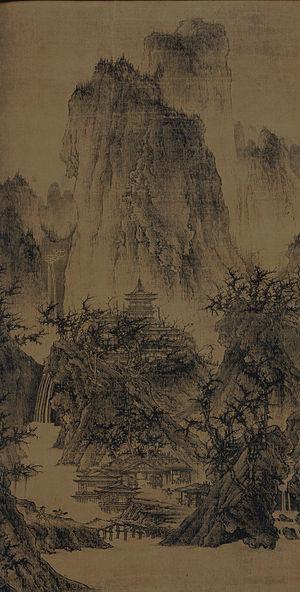
L’art chinois, recouvre l'ensemble des arts de culture chinoise dans le monde chinois et la diaspora. La conception occidentale de l'art est utilisée en Chine à l'époque moderne, dans son sens le plus large, pour aborder toutes les formes d'art pratiquées en Chine tout au long de son histoire.
La peinture de paysage est un genre pictural figuratif qui représente le paysage.
Li cheng ou Li Ch'êng ou Li Tch'êng, surnom: Xianxi. Xᵉ siècle. Actif à Qingzhou vers 960-990. Peintre chinois, né en 919 et mort vers 967 ou 987. Il vit pour l'essentiel pendant la Période des Cinq Dynasties et des Dix Royaumes.
La période des Cinq Dynasties et des Dix Royaumes est une ère de bouleversement politique en Chine entre 907 et 979, faisant suite à la chute de la dynastie Tang et précédant la dynastie Song. Durant cette période, cinq dynasties se succèdent rapidement dans le nord de la Chine, pendant que plus de douze États indépendants sont fondés principalement dans le sud.